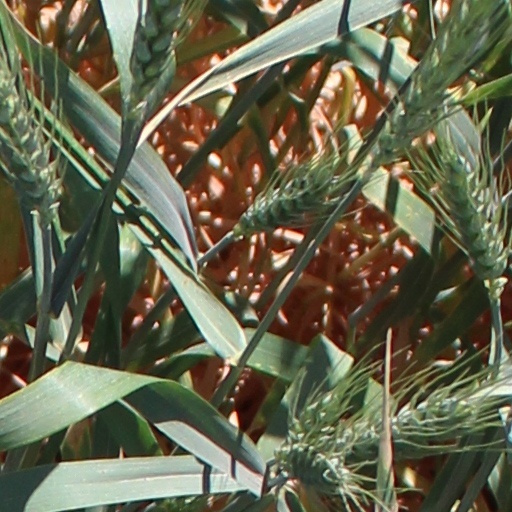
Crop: wheat